Stamp collecting

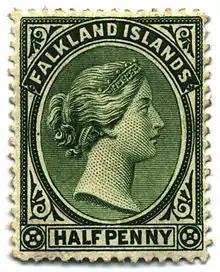
Queen Victoria's profile was a staple on 19th century stamps of the British Empire, shown here on a half-penny stamp of the Falkland Islands, 1891.

Stamp collecting is generally accepted as one of the areas that make up the wider subject of philately, which is the study of stamps. A philatelist may, but does not have to, collect stamps. It is not uncommon for the term "philatelist" to be used to mean a stamp collector. Many casual stamp collectors accumulate stamps for sheer enjoyment and relaxation without worrying about details. The creation of a large or comprehensive collection, however, generally requires some philatelic knowledge and will usually contain areas of philatelic studies.